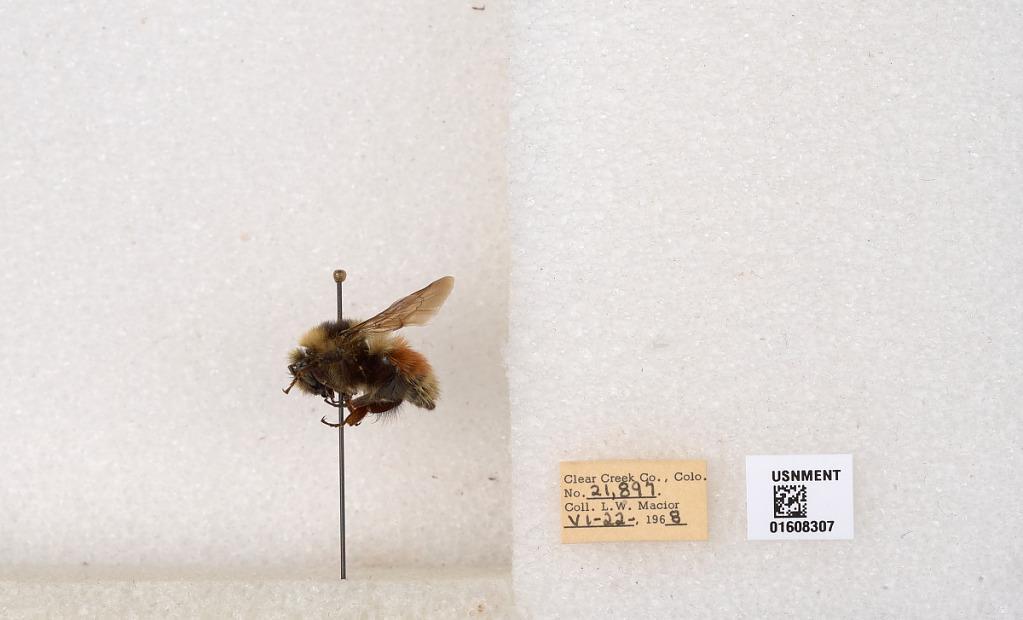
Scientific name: Bombus (Pyrobombus) sylvicola Kirby
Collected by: L. Macior
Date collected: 1968-6-22
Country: United States
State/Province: Colorado
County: Clear Creek
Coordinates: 39.6891, -105.644